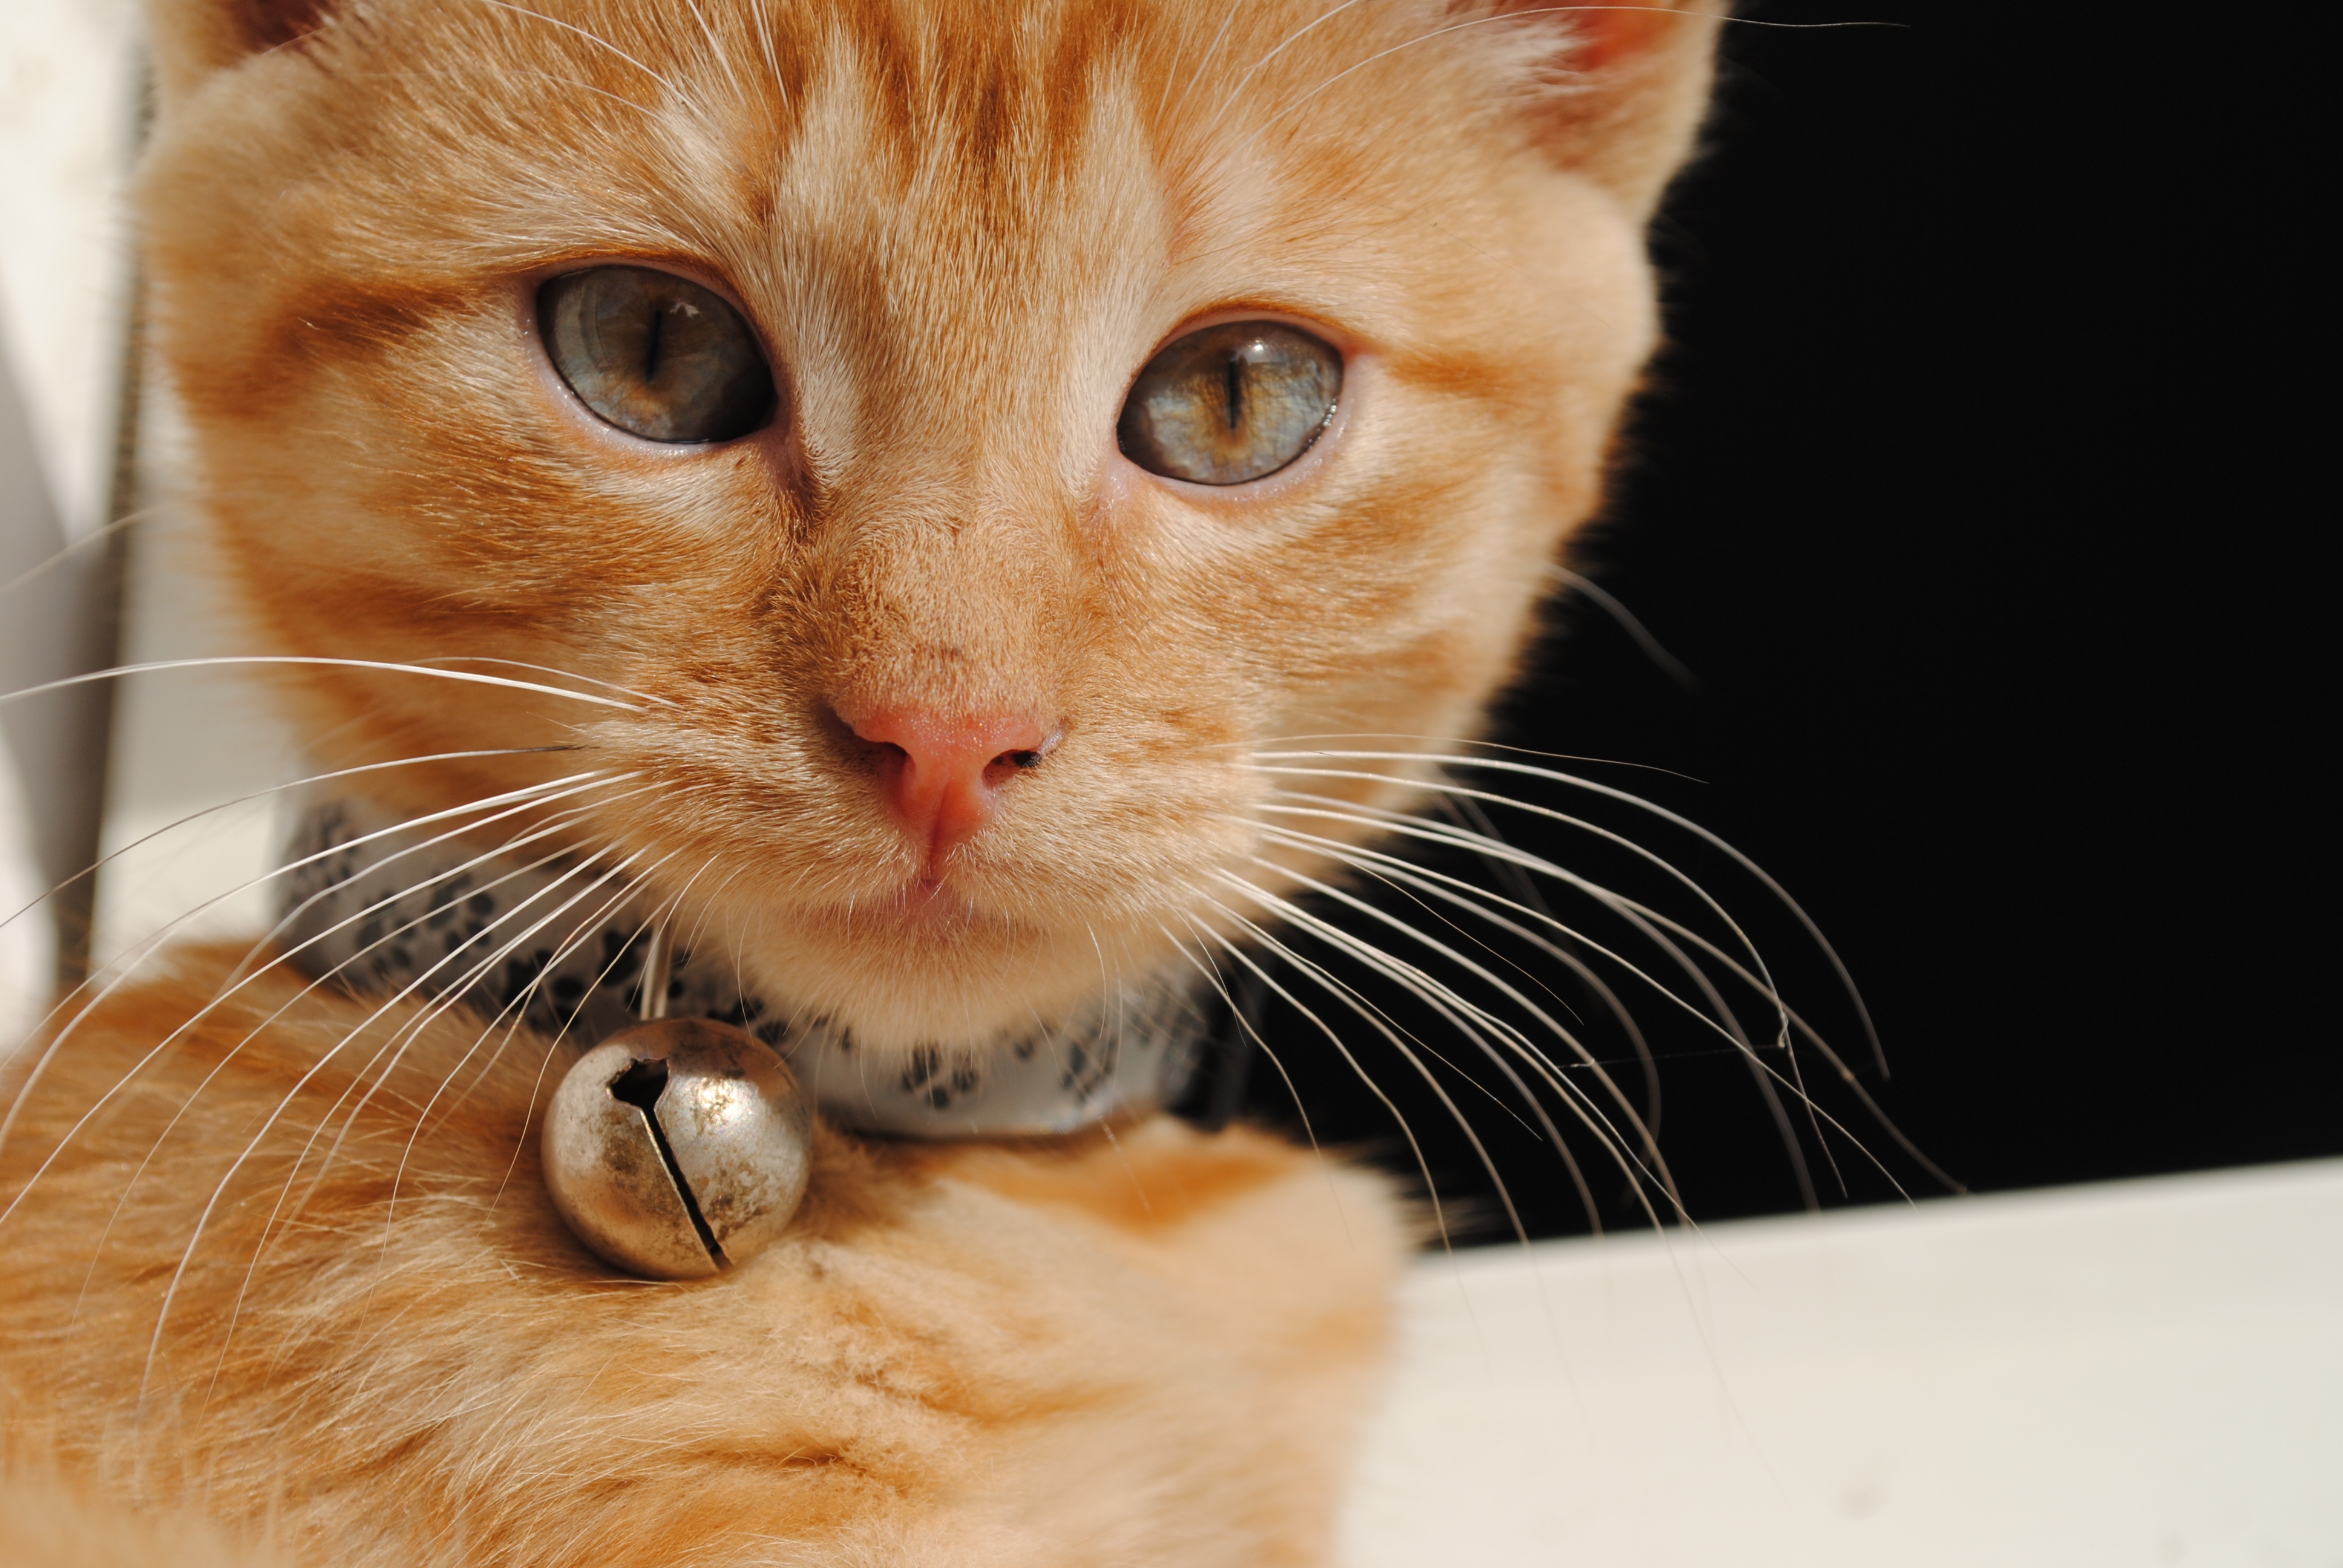
cute, pet, kitten, cat, mammal, close up, nose, whiskers, snout, eye, animals, skin, vertebrate, bebe, tabby cat, bengal, small to medium sized cats, cat like mammal, domestic short haired cat